Eruv

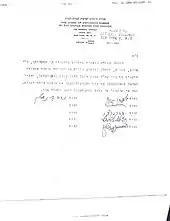
Prohibition by the Agudas Horabonim, 1962

In June 2007, the East Side portion of the internal Manhattan eruv was completed, offering an eruv within Manhattan to Orthodox Jews living on the East, Upper East, and Upper West Sides. There are also two eruvin in Washington Heights, Manhattan, one covering the Yeshiva University area and another that is part of Mount Sinai Jewish Center and covers the Fort Washington area. These eruvin are rejected by the Khal Adath Jeshurun community in Washington Heights.